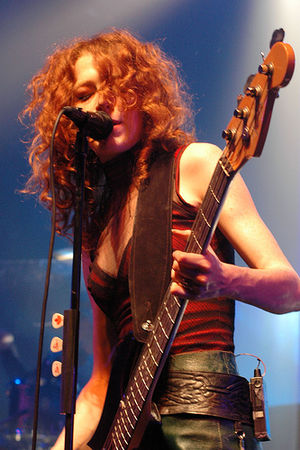
Melissa Auf der Maur
Melissa Gaboriau Auf der Maur er en canadisk sangerinde og bassist. Hun har spillet bas i bl.a. Hole og Smashing Pumpkins, men udgav i 2004 sit første soloalbum.